Cartier (jeweler)

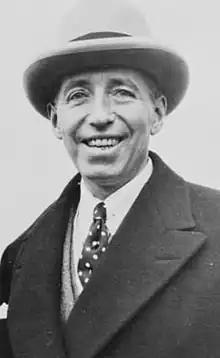
Pierre Cartier

Louis ran the Paris branch, moving to the Rue de la Paix in 1899. He was responsible for some of the company's most celebrated designs, such as the mystery clocks (a type of clock with a transparent dial and so named because its mechanism is hidden), fashionable wristwatches and exotic orientalist Art Deco designs, including the colorful "Tutti Frutti" jewels. During that time, Louis Cartier also pioneered the use of platinum in jewelry, a breakthrough innovation that enabled more intricate and delicate settings. The strength of platinum allowed for nearly invisible settings, putting the spotlight on diamonds and gemstones, and giving Cartier's creations a distinct elegance that redefined modern jewelry design.